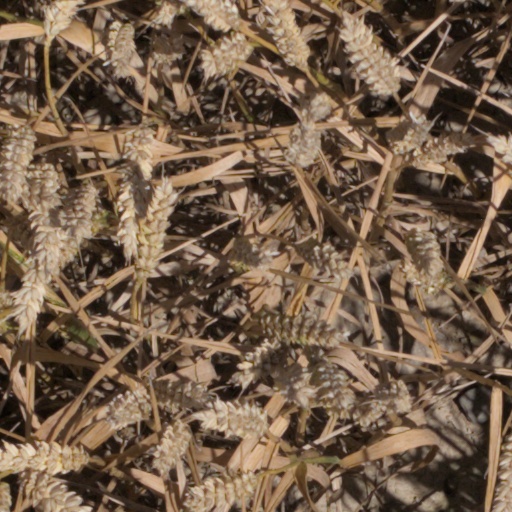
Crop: wheat